Liberty Stands Still

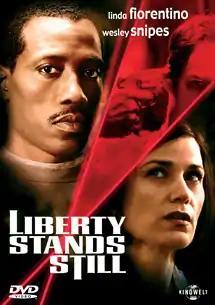
Official DVD cover

Liberty Stands Still is a 2002 Canadian-German crime thriller drama film starring Wesley Snipes and Linda Fiorentino. Directed by Kari Skogland, it is a thriller about a man seeking revenge for his daughter's death. Following its screening at the Palm Springs International Film Festival, the film failed to get a proper theatrical release and was released straight to DVD on October 22, 2002.